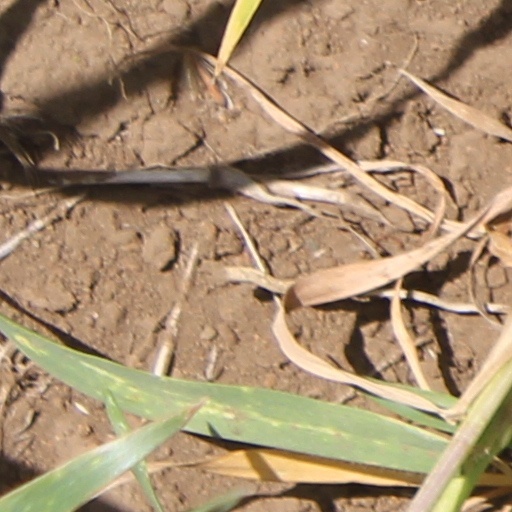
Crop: wheat